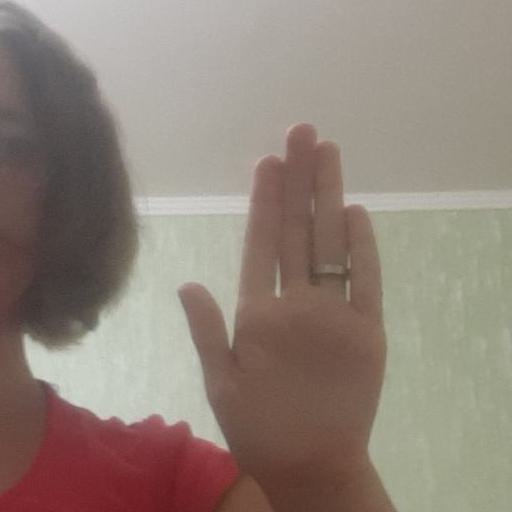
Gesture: stop